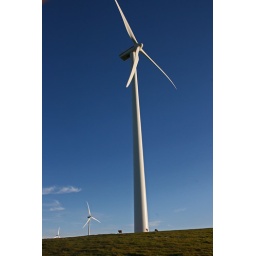
Grazing sheep dwarfed by a wind tower at Lake Bonney, Limestone Coast, South Australia